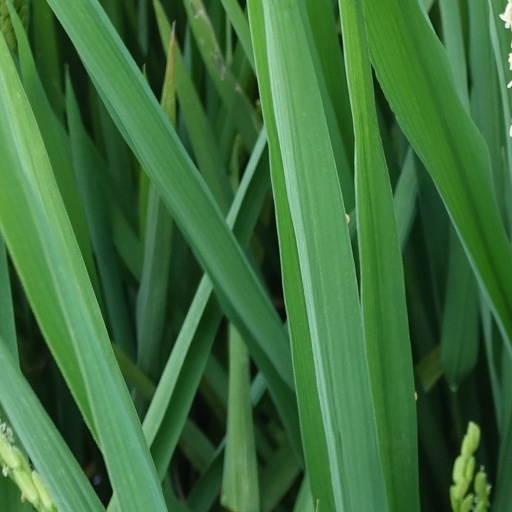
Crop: rice